Yatterman

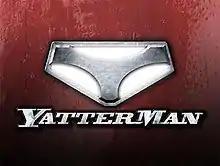
Logo for the new "Yatterman" film

Nikkatsu Corporation produced live-action film based on "Yatterman". The film was directed by Takashi Miike, and character and mechanical designs were handled by Katsuya Terada, who worked on "" and "Cutie Honey". The film opened on March 7, 2009, and became Japan's top film at the box office in its first week. Video label Eureka released the film on DVD and Blu-ray in the United Kingdom on May 21, 2012. Discotek Media released the film in North America in 2013.